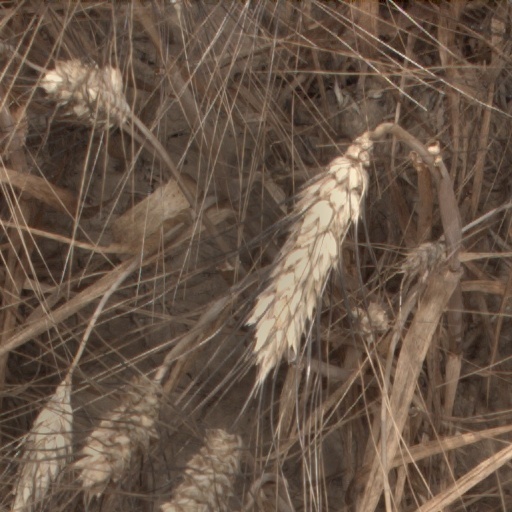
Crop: wheat